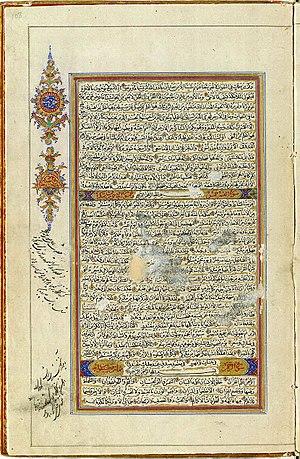
Al-Rahman est le nom traditionnellement donné à la 55ᵉ sourate du Coran, le livre sacré de l'islam. Elle comporte 78 versets. Rédigée en arabe comme l'ensemble de l'œuvre religieuse, elle fut proclamée, selon la tradition musulmane, durant la période médinoise.
Al-Qamar est le nom traditionnellement donné à la 54ᵉ sourate du Coran, le livre sacré de l'islam. Elle comporte 55 versets. Rédigée en arabe comme l'ensemble de l'œuvre religieuse, elle fut proclamée, selon la tradition musulmane, durant la période mecquoise.
An-Najm est le nom traditionnellement donné à la 53ᵉ sourate du Coran, le livre sacré de l'islam. Elle comporte 62 versets. Rédigée en arabe comme l'ensemble de l'œuvre religieuse, elle fut proclamée, selon la tradition musulmane, durant la période mecquoise.